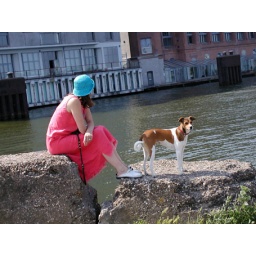
dogs and cats in amsterdam